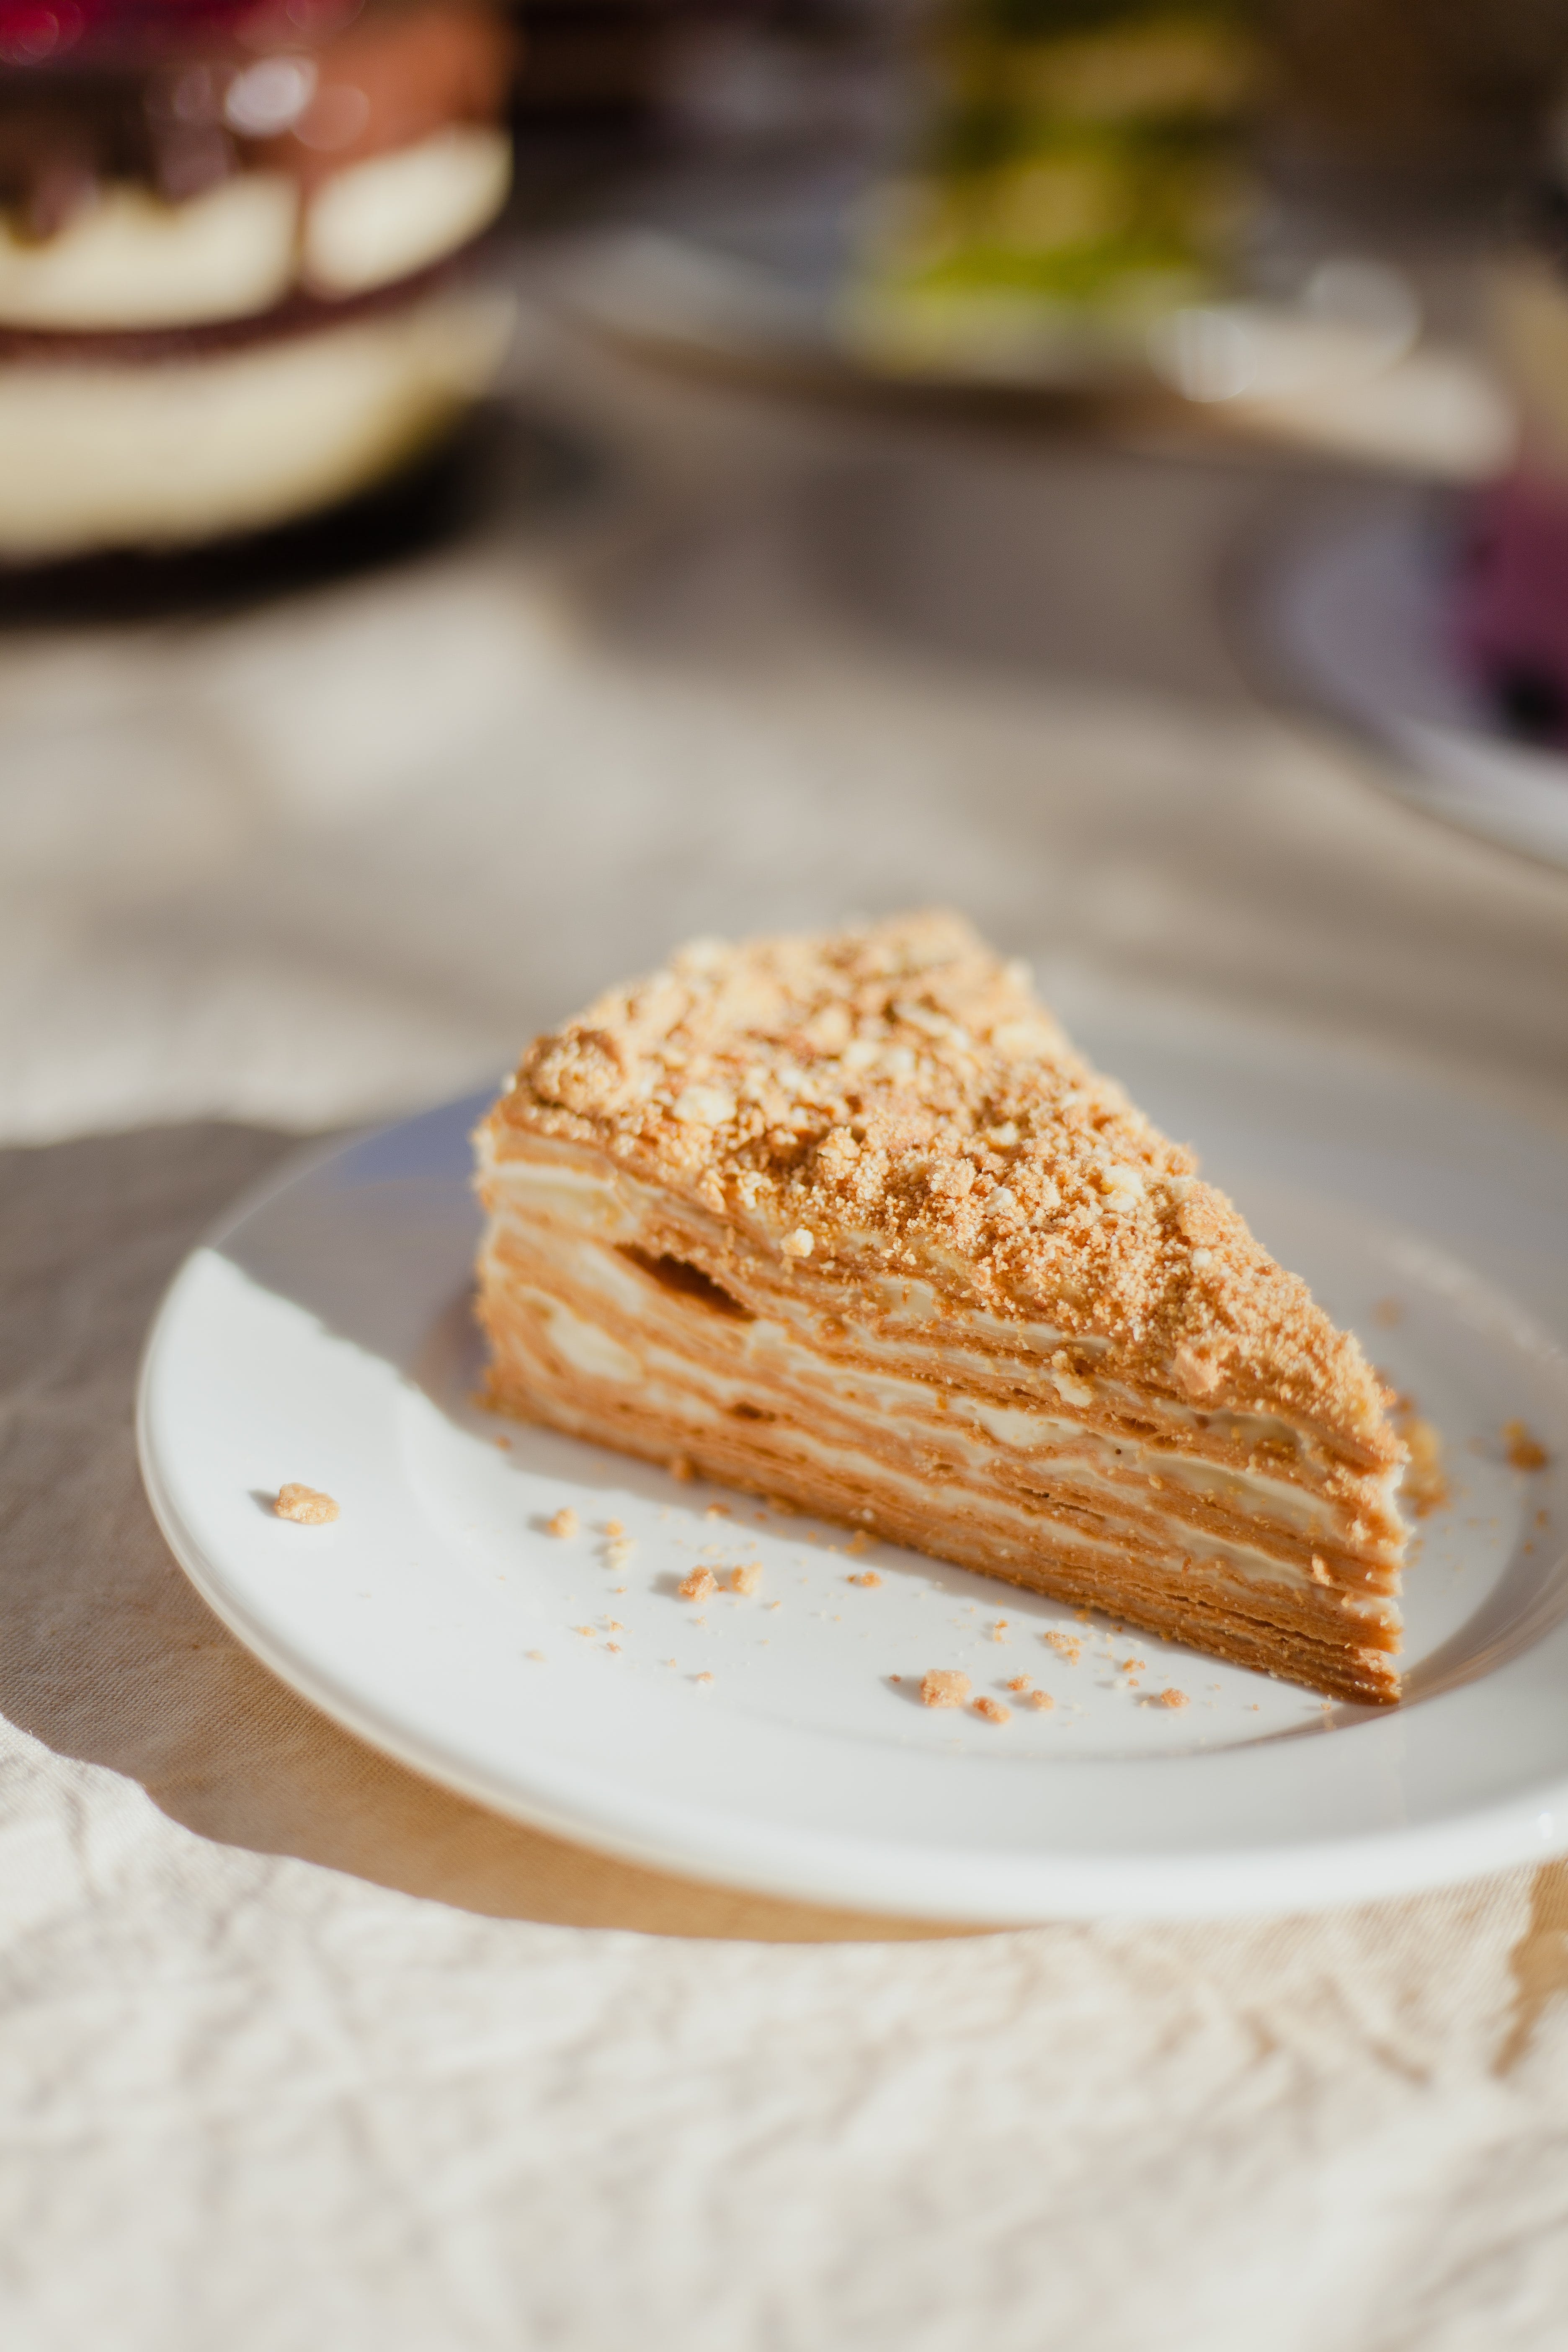
cake, food, tableware, plate, ingredient, dishware, recipe, table, baked goods, cuisine, produce, dessert, finger food, dish, sweetness, serveware, pastry, baking, platter, comfort food, event, breakfast, cooking, sugar cake, kuchen, snack, fast food, gluten